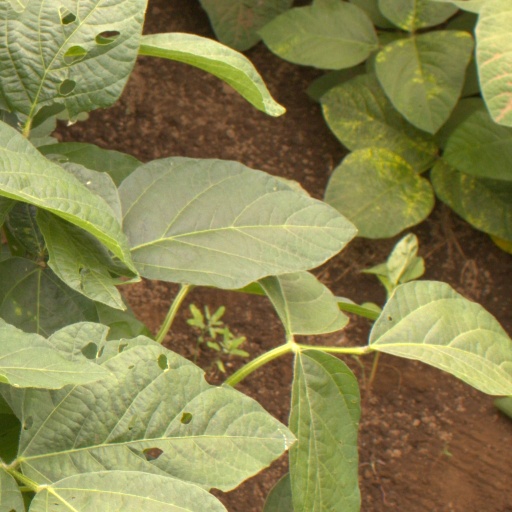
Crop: soybean